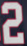
Number: 2